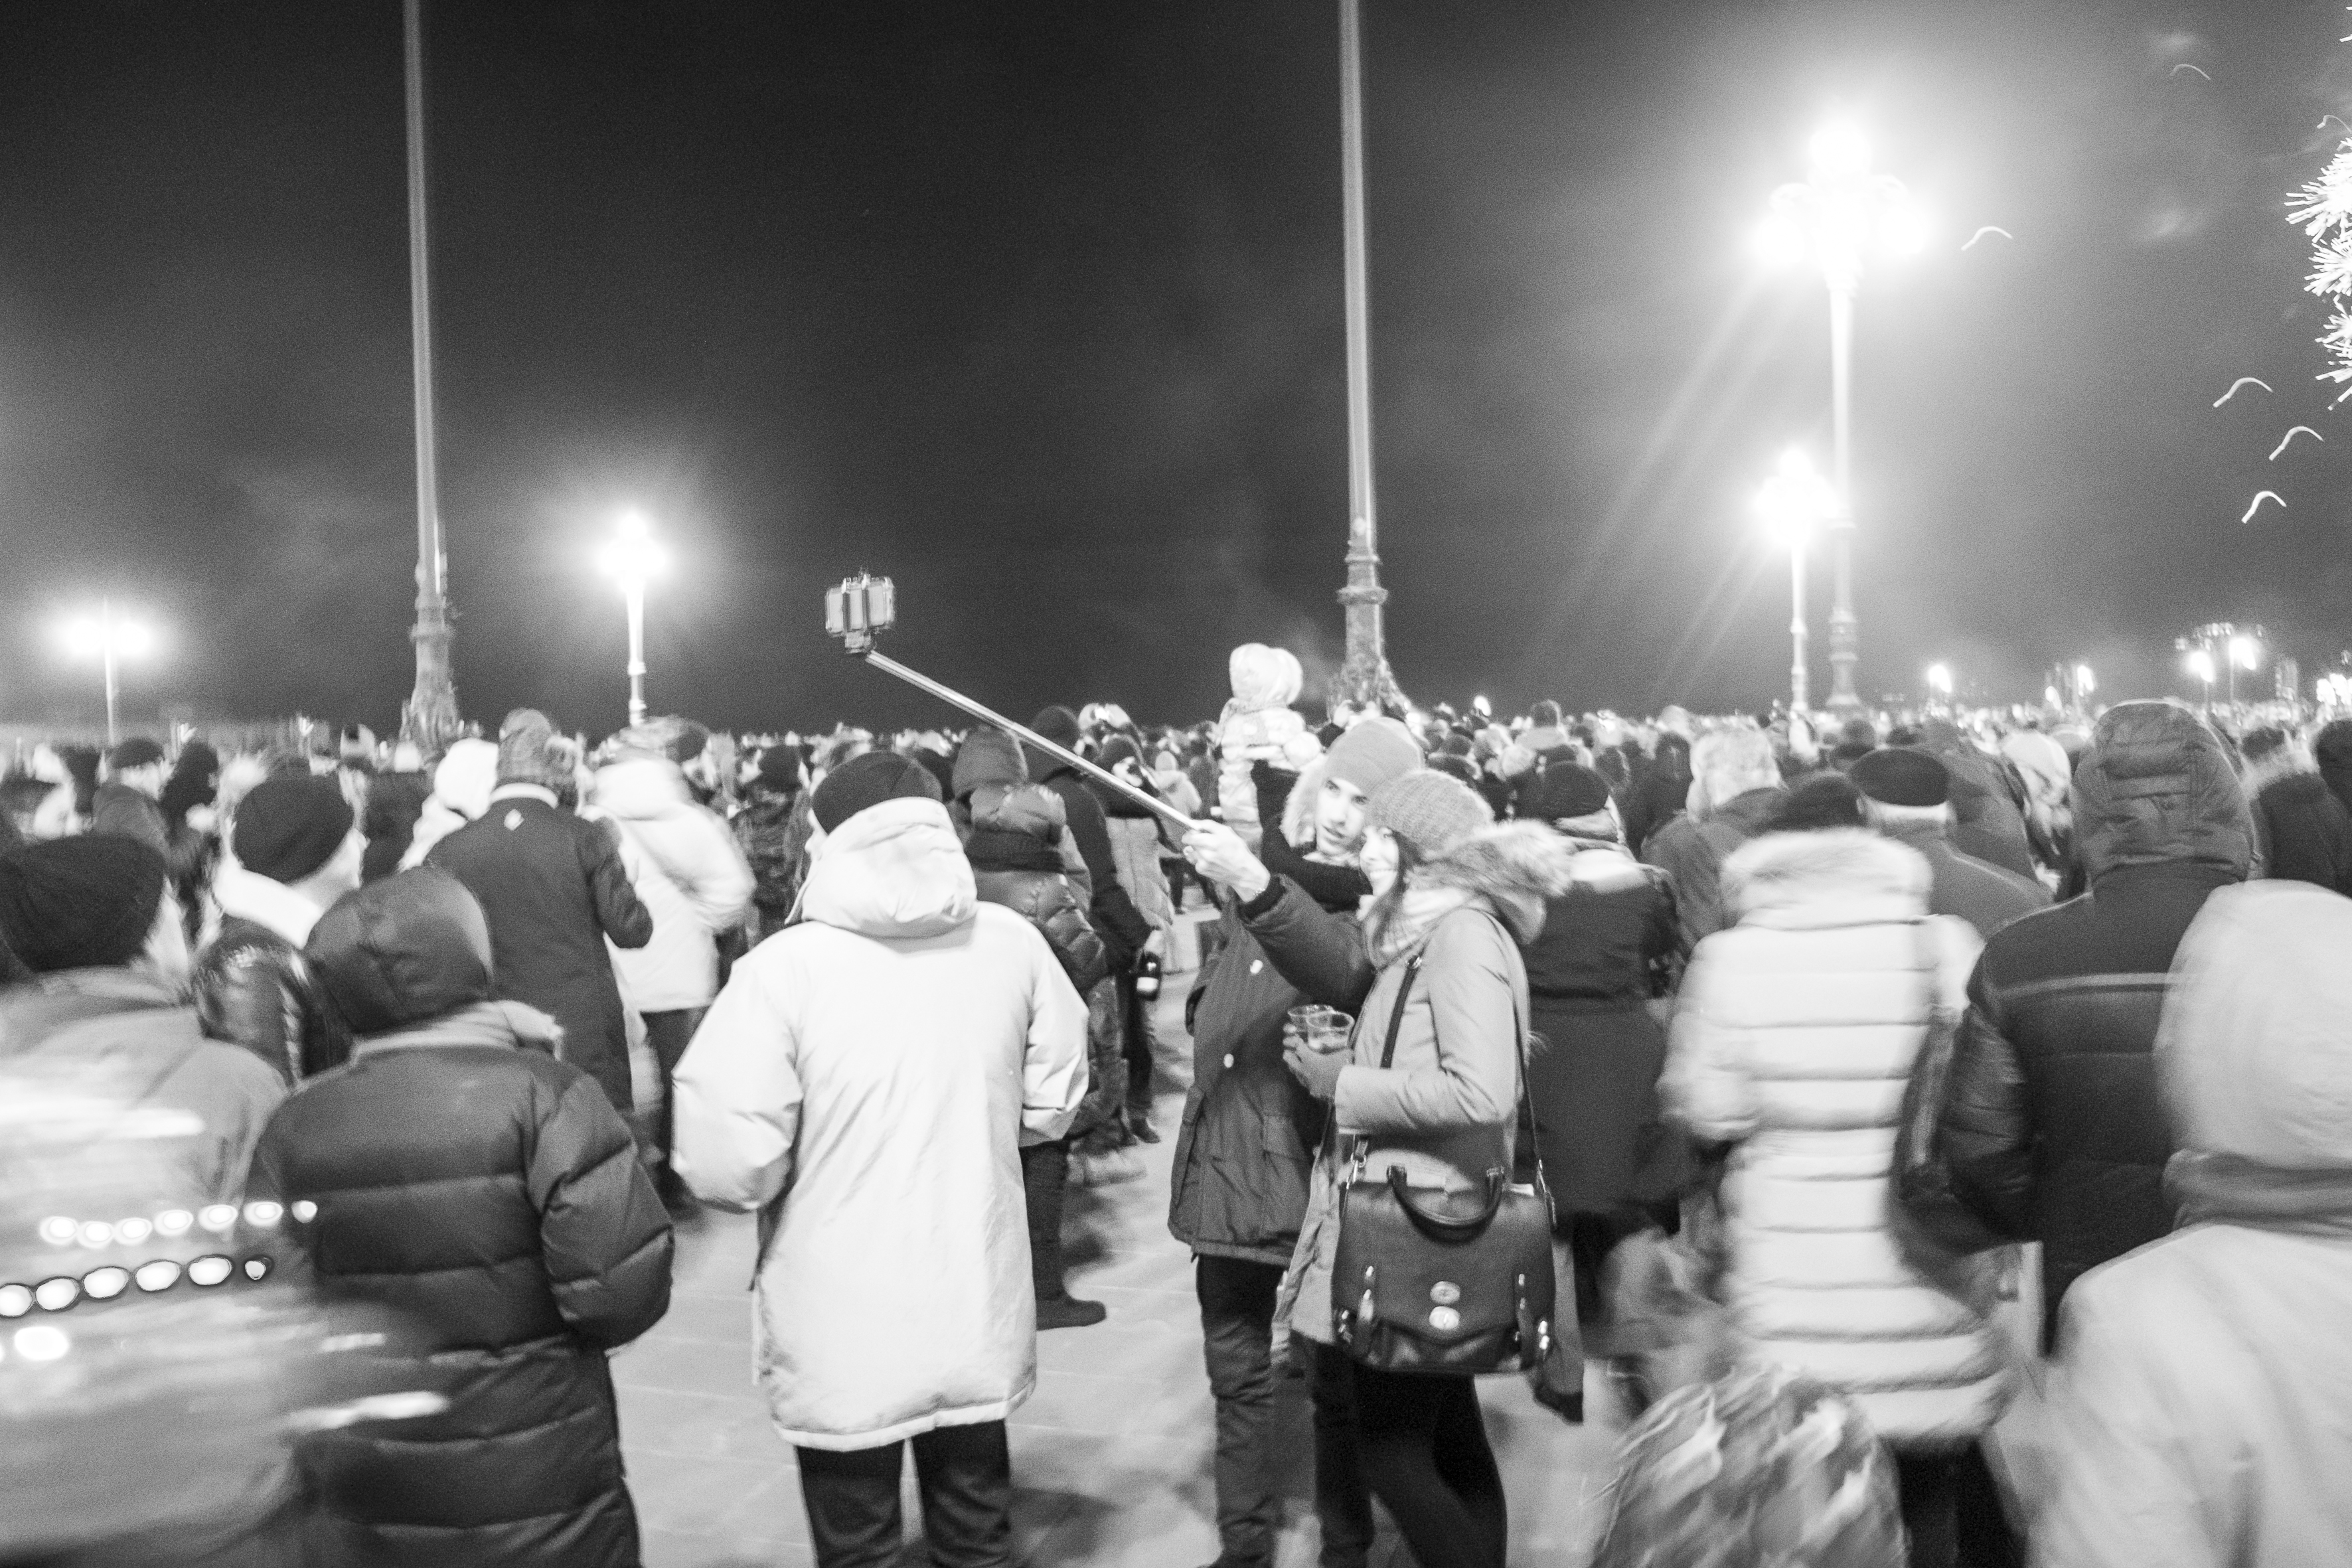
black and white, people, street, urban, crowd, travel, fujifilm, audience, italy, monochrome, bw, blackandwhite, blackwhite, ceremony, ngc, photograph, noiretblanc, fuji, fujix, trieste, fujixe1, monochrome photography